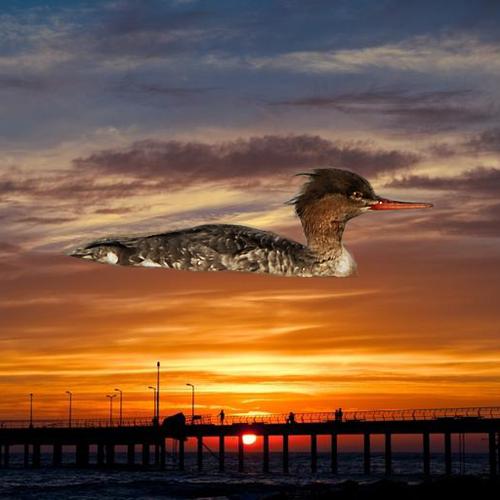
Bird species: Red_breasted_Merganser
Bird type: waterbird
Background: water